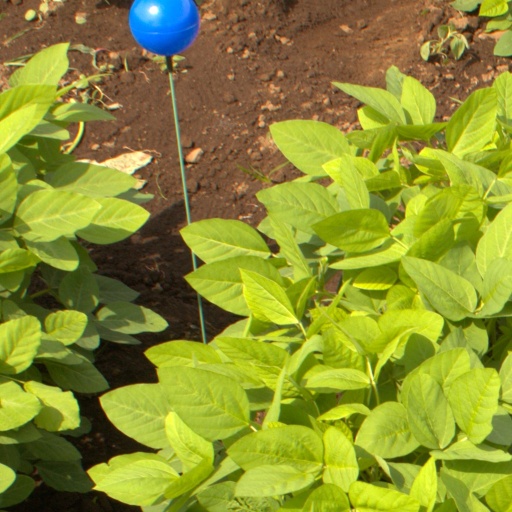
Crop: soybean